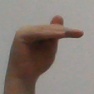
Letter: khaa